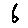
Label: 6